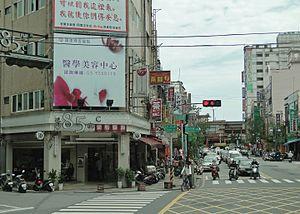
Rue de Luodong, Yilan, Taiwan